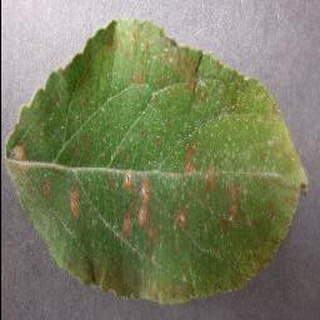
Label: apple_cedar_apple_rust